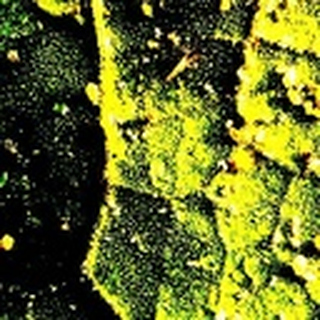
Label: cotton_aphids